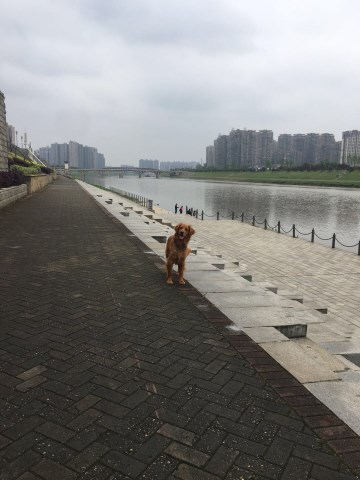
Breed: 5355-n000126-golden_retriever